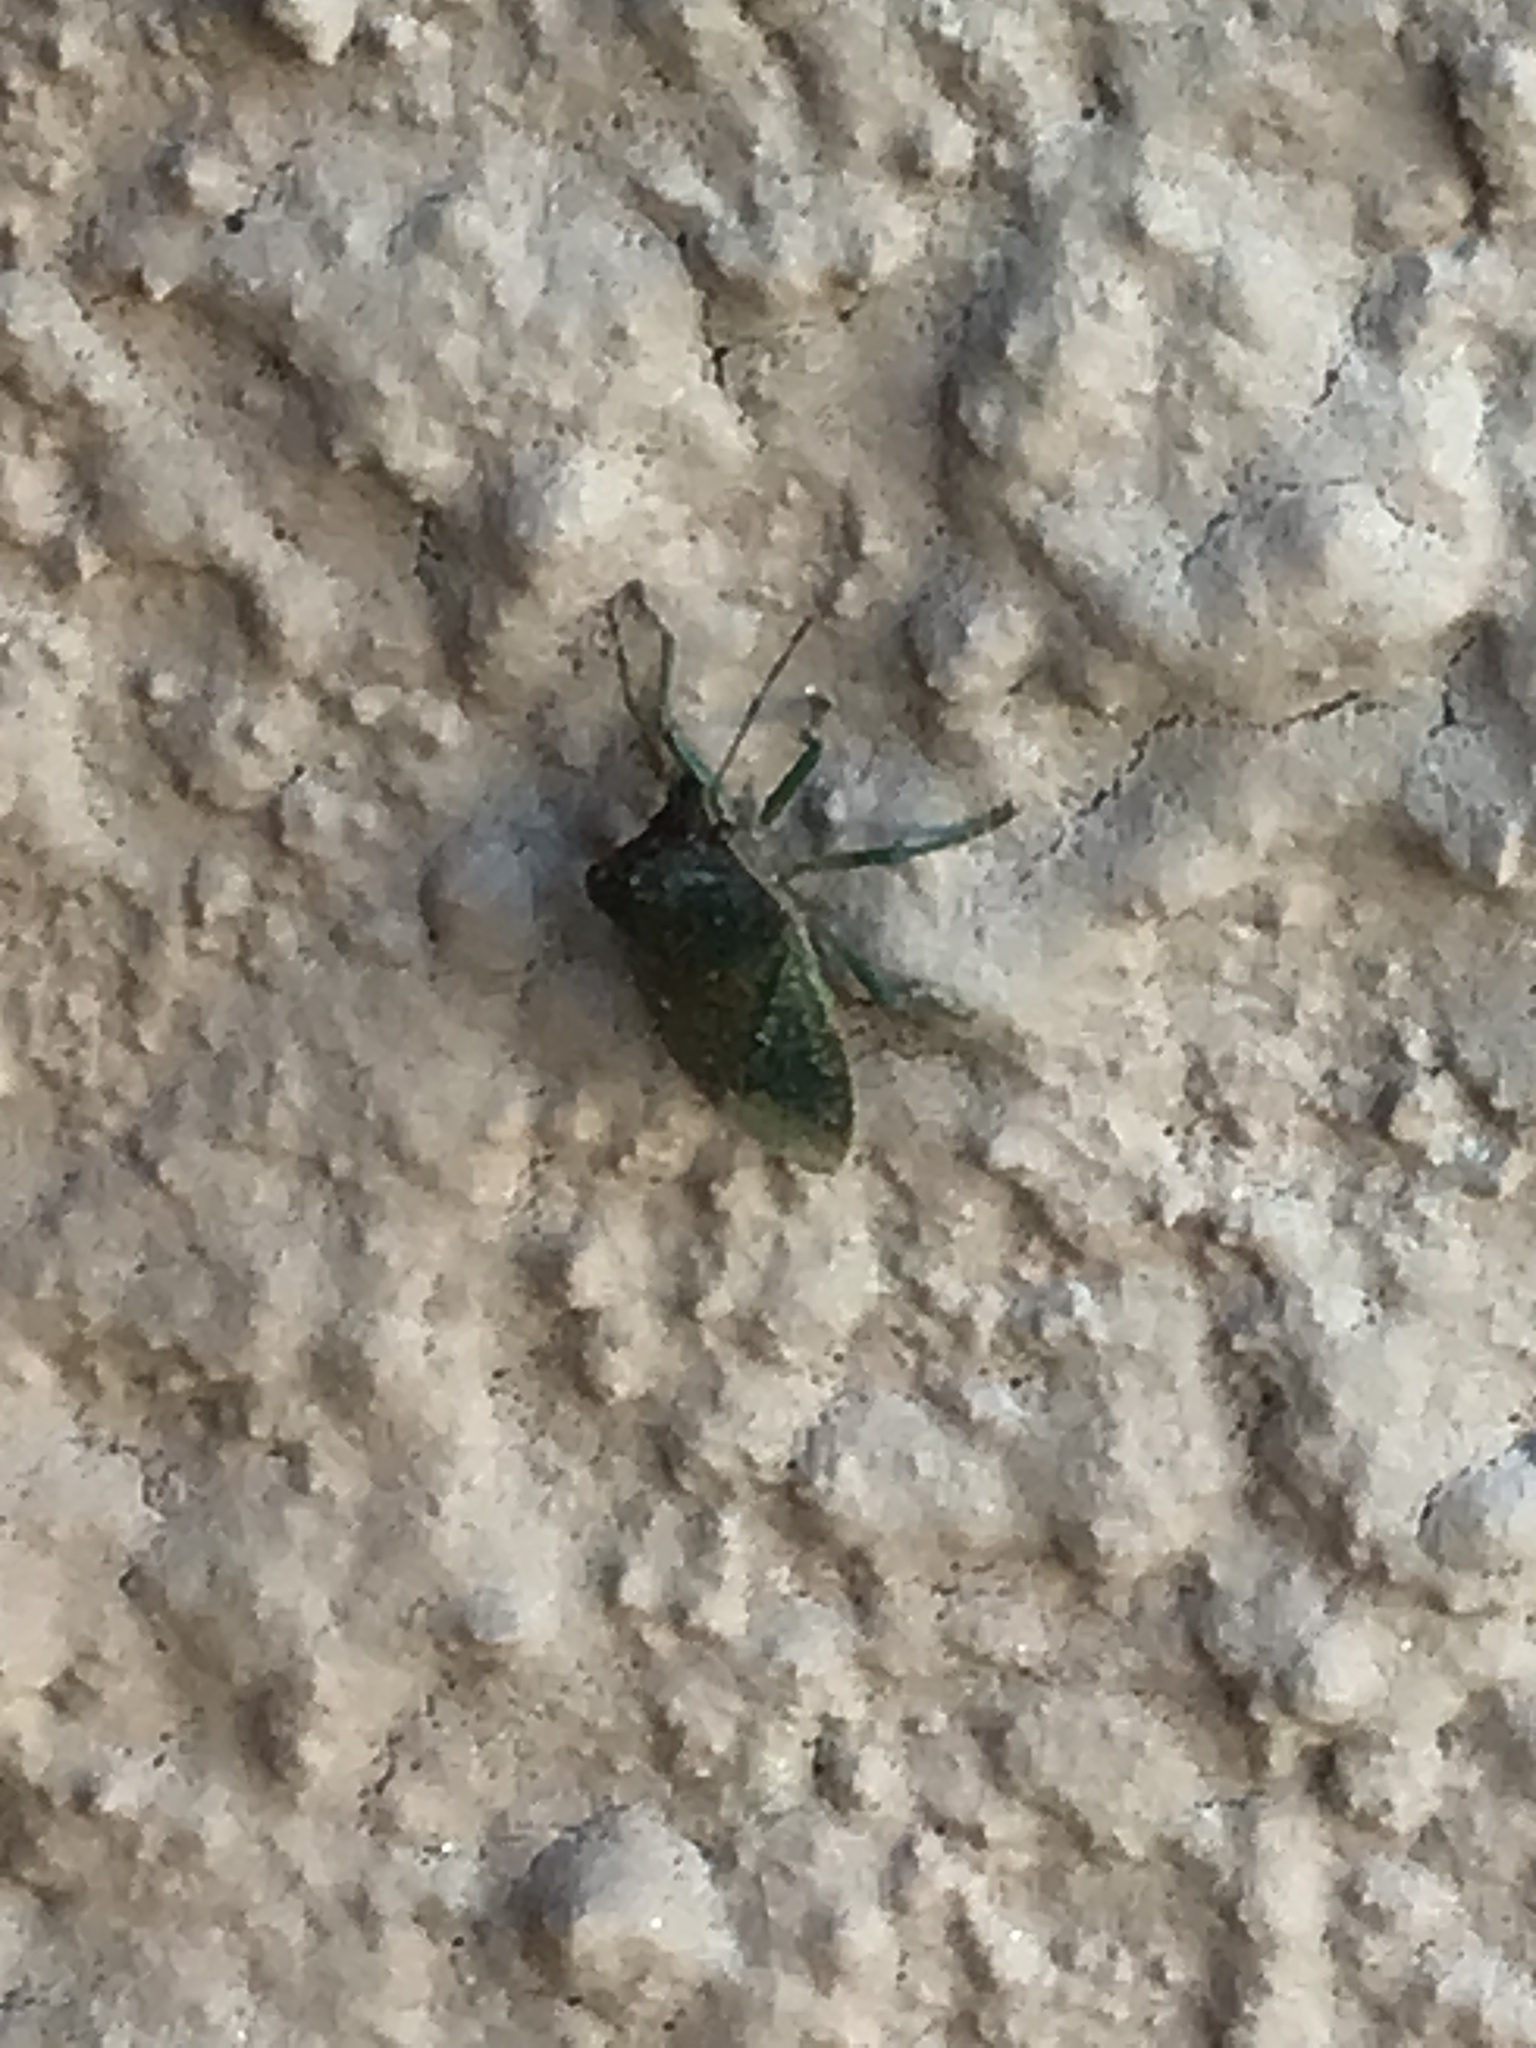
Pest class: stink_bug